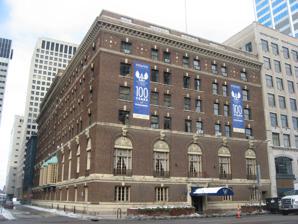
Building: Athletic Club of Columbus
Country: United States of America
Year built: 1915
Private social club United States historic place Athletic Club of Columbus U.S. National Register of Historic Places Front and western side Location 136 E. Broad St. , Columbus, Ohio Coordinates 39°57′46″N 82°59′49″W / 39.96278°N 82.99694°W / 39.96278; -82.99694 Built 1915 Architect Richards, McCarty & Bulford ; Frank Packard Architectural style Spanish Renaissance Revival NRHP reference No. 11000711 Added to NRHP September 29, 2011 The Athletic Club of Columbus or ACC , is a private social club and athletic club in Downtown Columbus, Ohio . Located at 136 East Broad Street, it was founded in 1912. Building The Athletic Club of Columbus was founded in 1912 as a men's club for prominent community members. It was first located in the Atlas Building before moving into its current location on E. Broad Street in 1915. The building, dedicated in 1915, was designed by Richards, McCarty & Bulford of Columbus with Advisory Architect Frank Packard in the Spanish Renaissance Revival style. The brick and terracotta exterior with windows along three sides was meant to evoke a "distinctive club" feeling. The original plan included billiard and grille rooms, general and private dining rooms, offices, library, bedrooms, swimming pool, exercise rooms, squash courts, gymnasium, track, and roof garden with a covered promenade. While the main entrance was on E Broad Street, the women's entrance was along the western side of the building. The club occupies a six-story building totaling 88,000 square feet (8,200 m 2 ). The facility includes basketball and squash courts as well as a swimming pool, bowling alley, and three restaurants. The ACC is a family-oriented club that offers a variety of activities to its 2,000 members. In the 1980s, the club began admitting women members. In 2011, the club's building was listed on the National Register of Historic Places . See also List of American gentlemen's clubs National Register of Historic Places listings in Columbus, Ohio References